Foster Hall (Las Cruces, New Mexico)

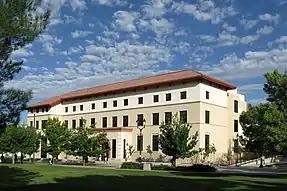
Foster Hall in 2009

Foster Hall is a historic building on the campus of New Mexico State University in Las Cruces, New Mexico. It was built in 1930 to add more classrooms on campus, and it was named for a former professor, Luther Foster, who served as NMSU's president from 1901 to 1908. The building was designed by Braunton & McGhee in the Spanish Colonial Revival and Baroque Revival architectural styles. It has been listed on the National Register of Historic Places since May 16, 1989.